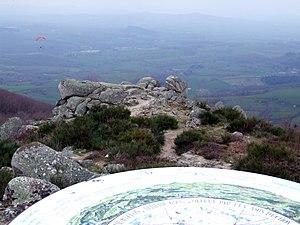
Uchon, Saône et Loire, Bourgogne, FRANCE
Le parc naturel régional du Morvan est un parc naturel régional français situé dans le massif du Morvan, au cœur de la région Bourgogne-Franche-Comté. Créé en 1970, il regroupe 117 communes adhérentes et 5 villes portes depuis la dernière révision de sa charte en 2007 et le renouvellement de son agrément en 2008. Une nouvelle charte du Parc comprenant un ensemble de nouvelles directives va entrer en vigueur en 2020.
Le signal d'Uchon, appelé parfois mont Julien, est un sommet du massif du Morvan situé sur la commune d'Uchon en Saône-et-Loire, dans le sud de la région Bourgogne-Franche-Comté.